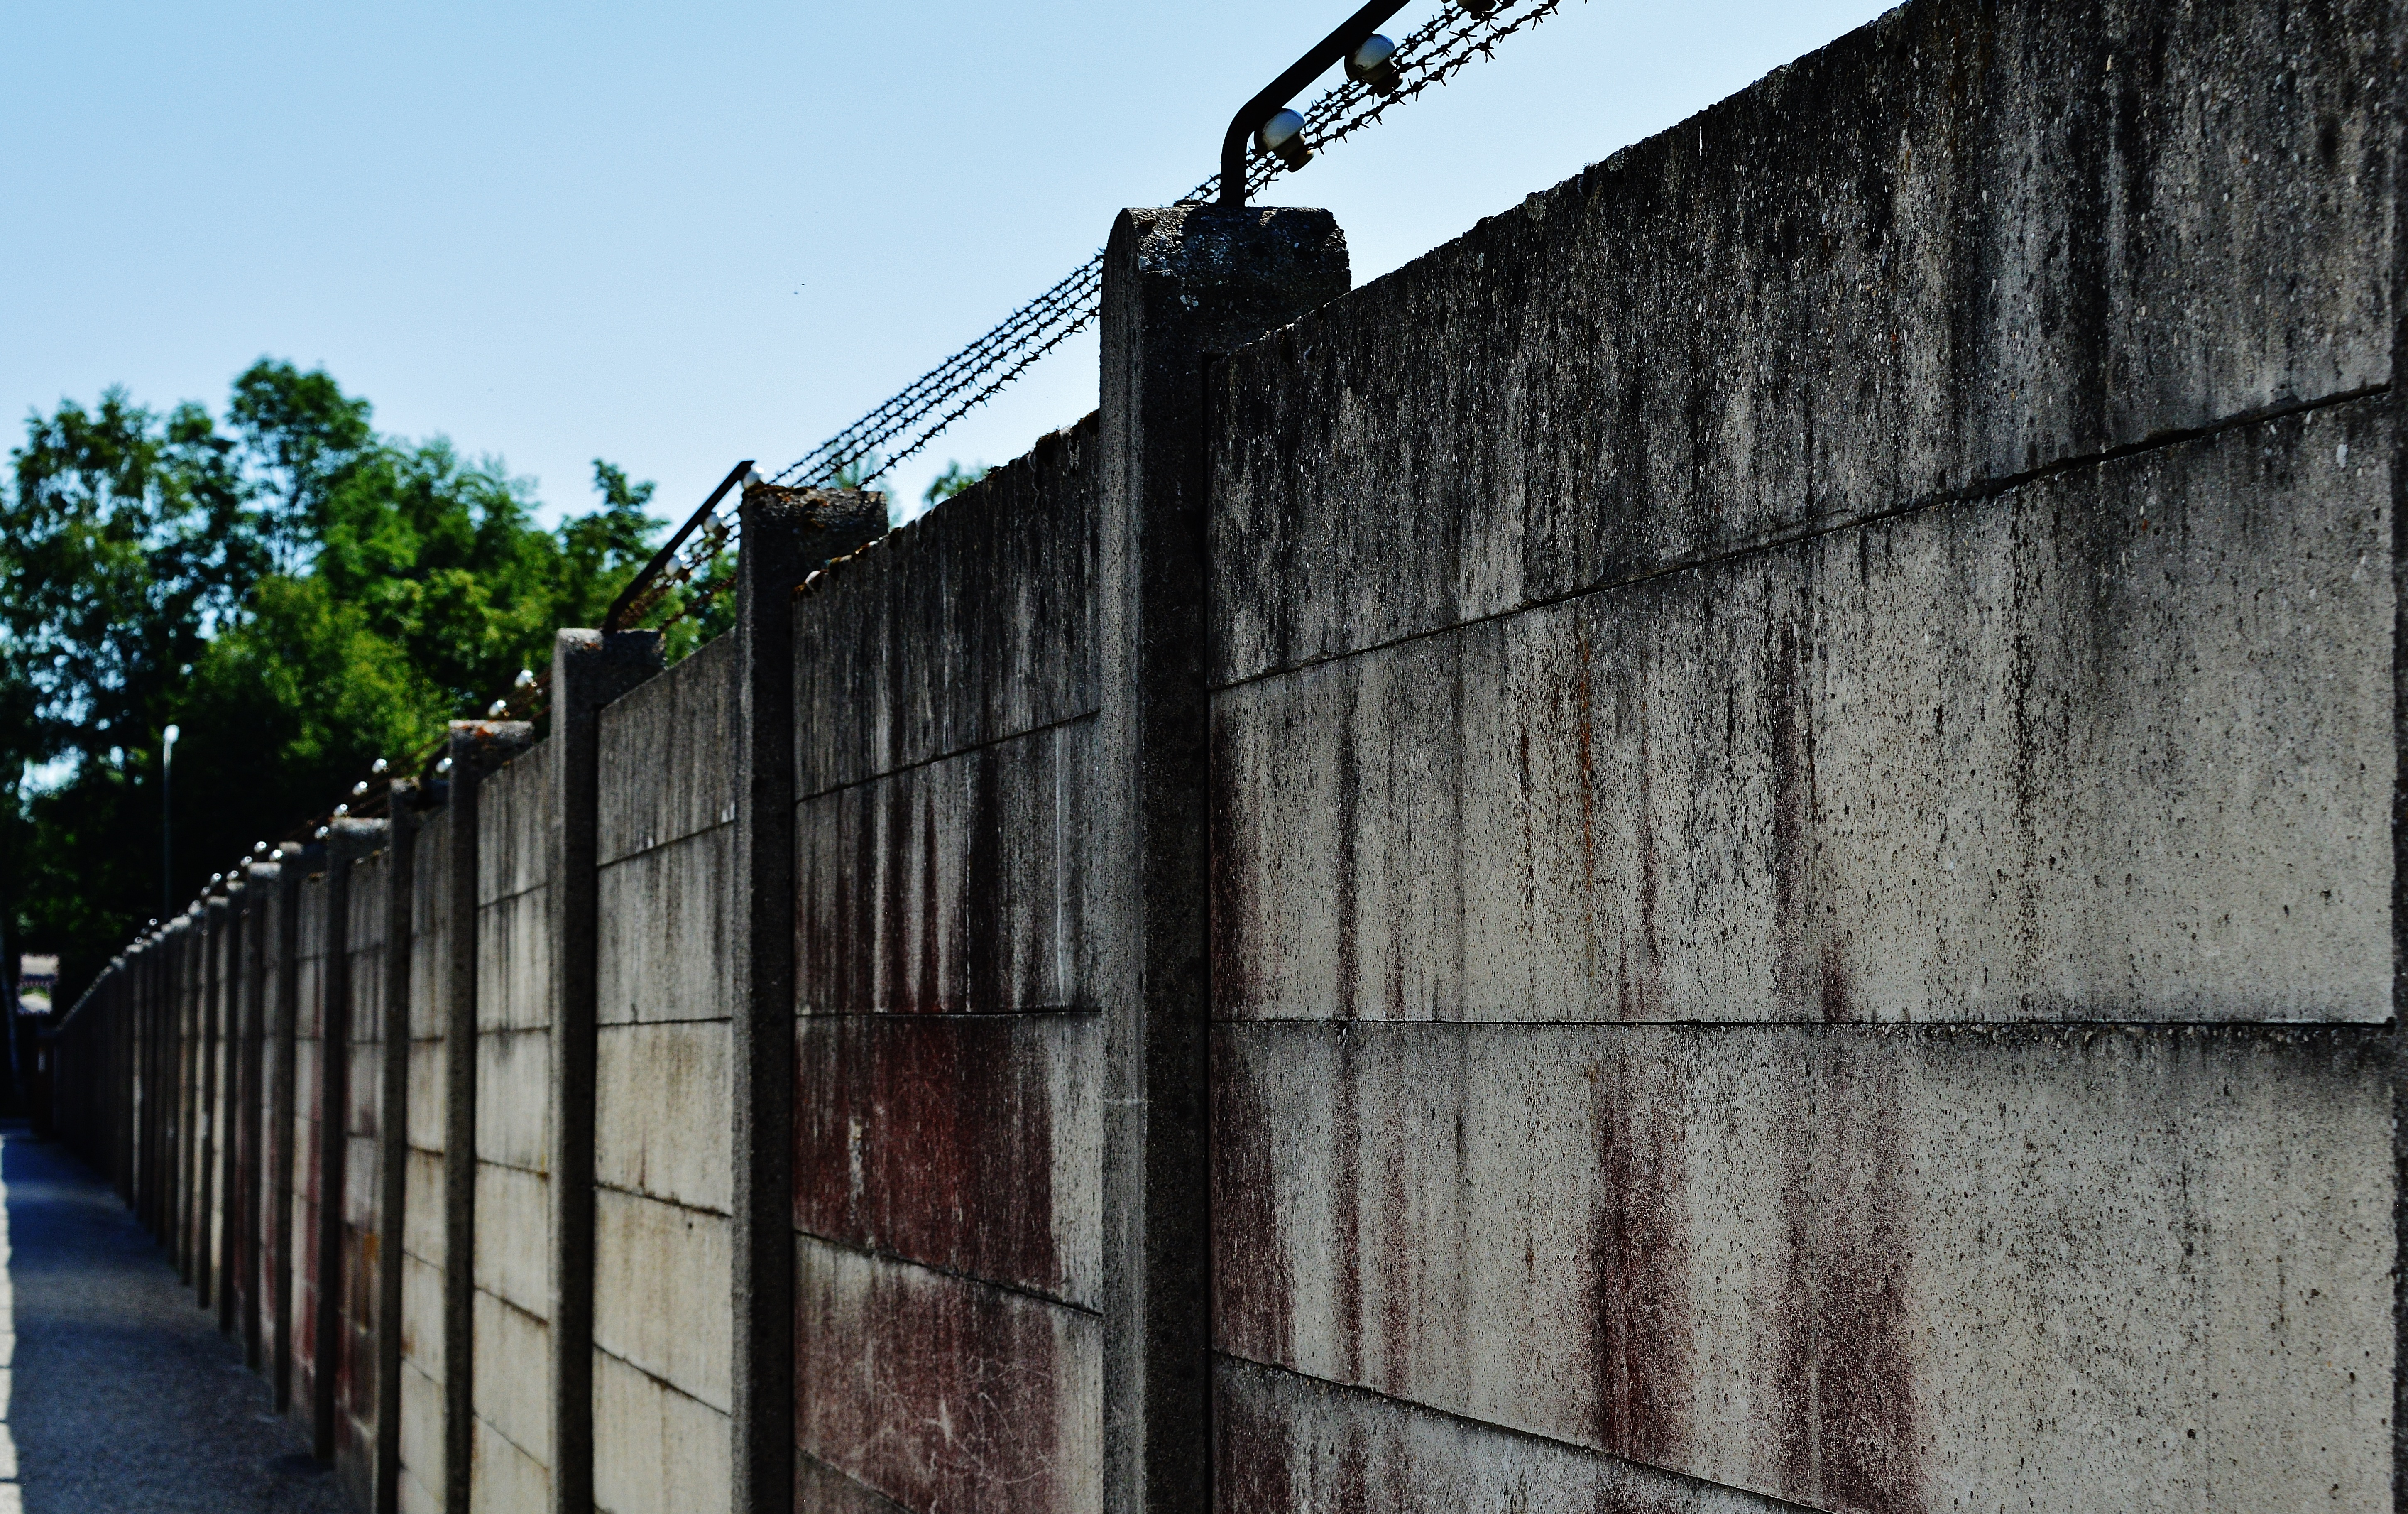
fence, barbed wire, wood, house, wall, facade, death, memorial, history, crime, bad, cruel, past, dachau, konzentrationslager, kz, terrible, mass murders, outdoor structure, home fencing